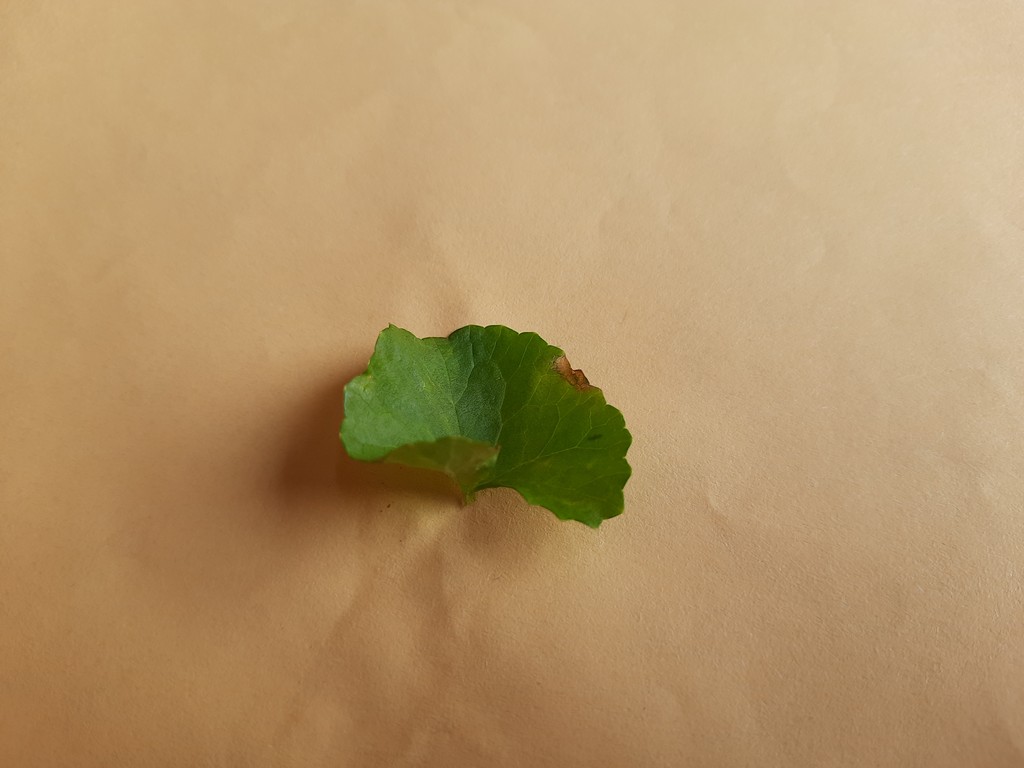
Label: Unhealthy